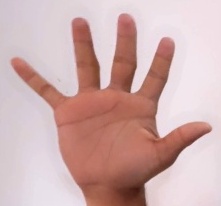
ASL sign: 5